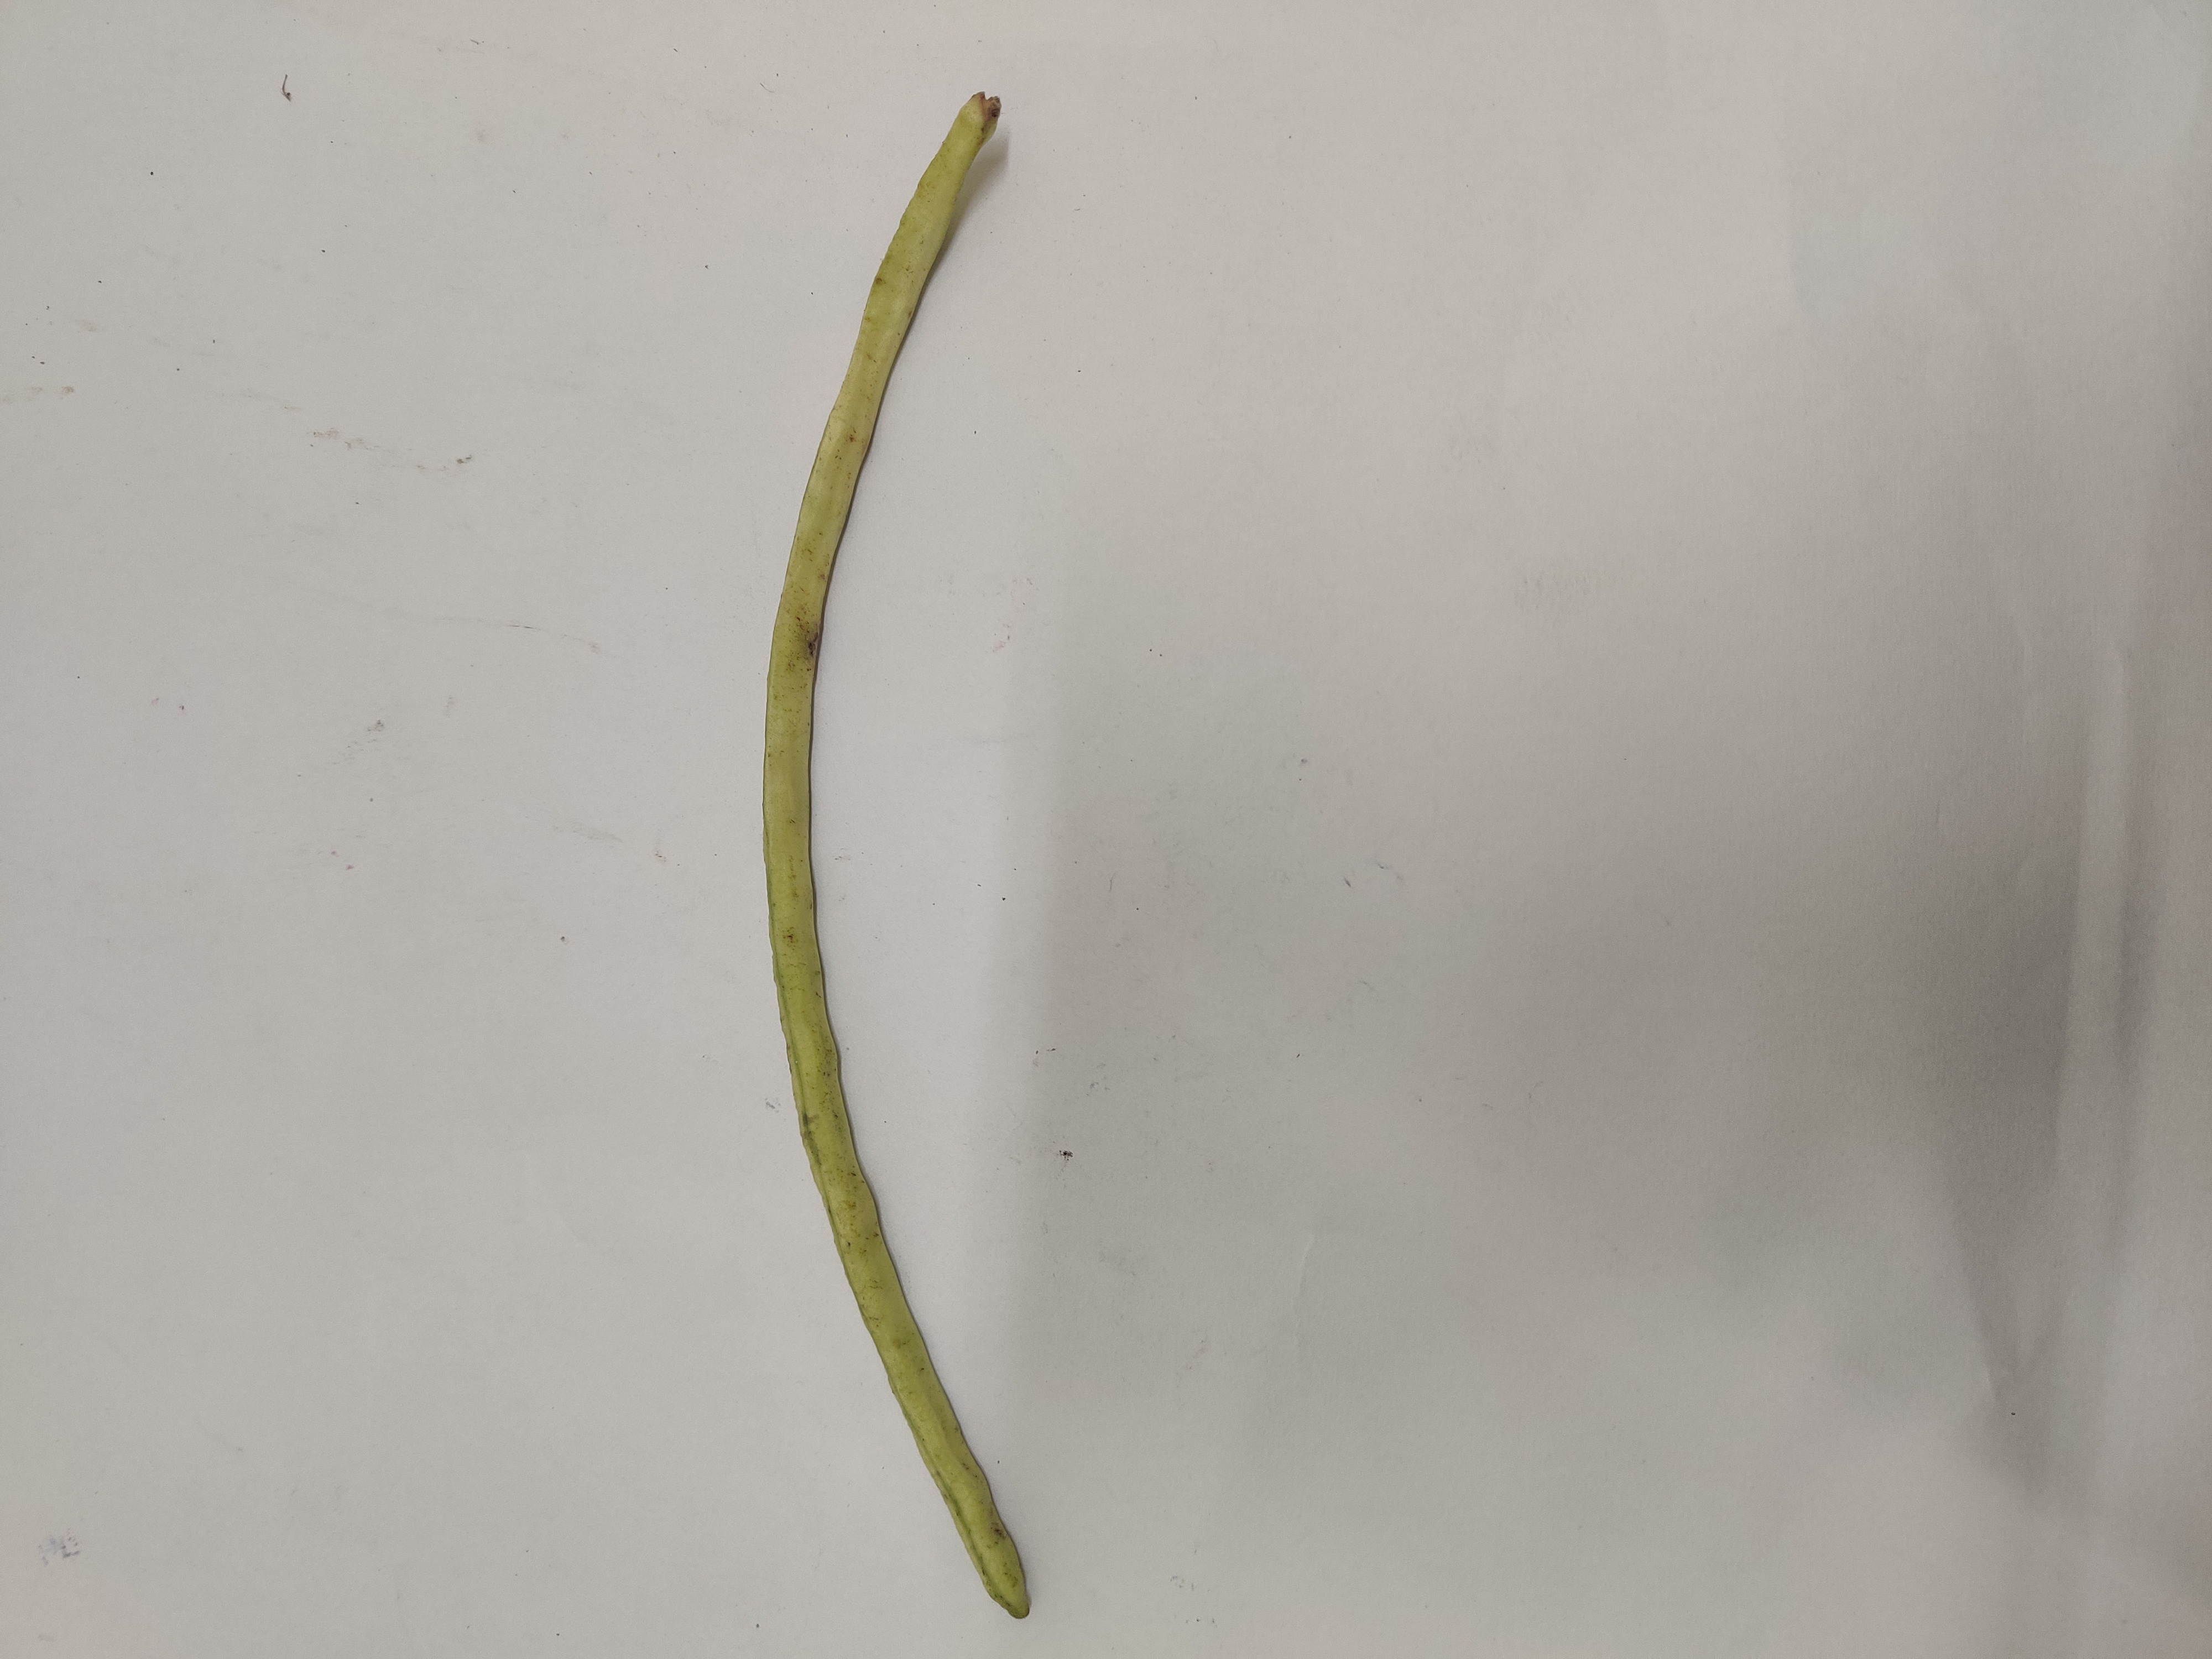
Crop: Cowpea
Condition: Severely Damaged